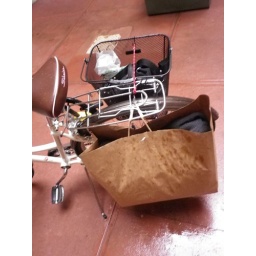
Kraft paper bag in the rain. Not the look.